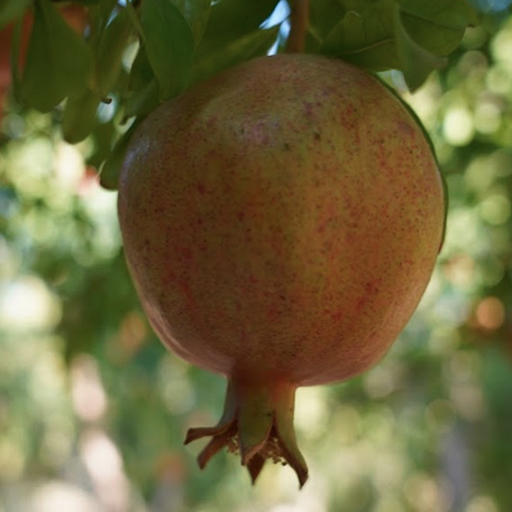
Label: Healthy